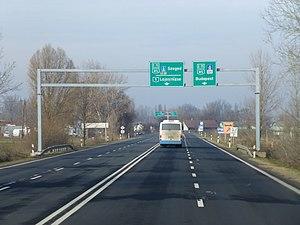
La route principale 5 est une route hongroise reliant Budapest à la Frontière serbe. Elle dessert les villes de Kecskemét, Szeged et Röszke.